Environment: real
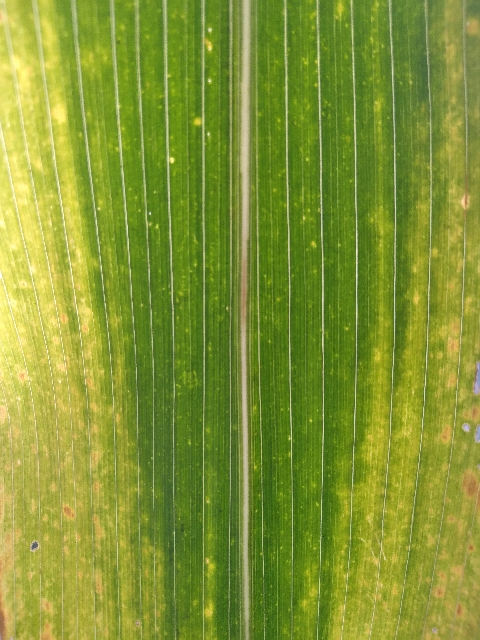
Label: lethal_necrosis